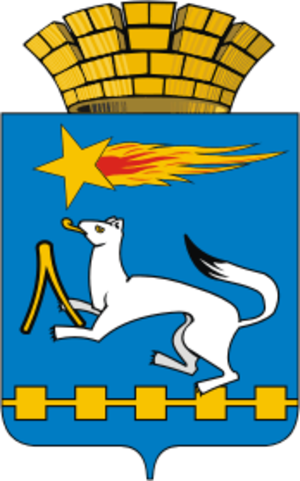
Nijniaïa Salda est une ville de l'oblast de Sverdlovsk, en Russie. Sa population s'élevait à 17 362 habitants en 2013.